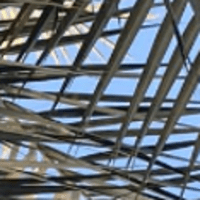
Label: Healthy sample